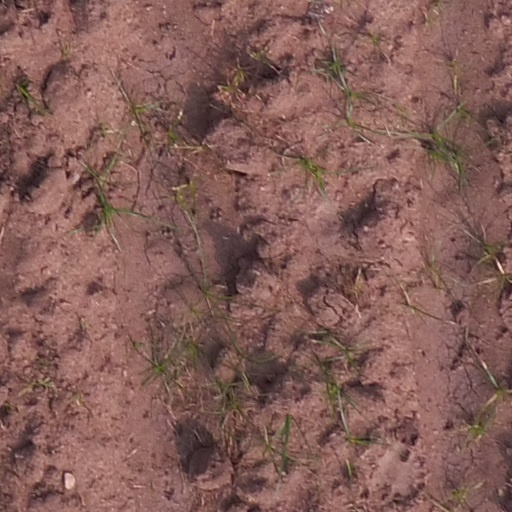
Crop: maize; corn